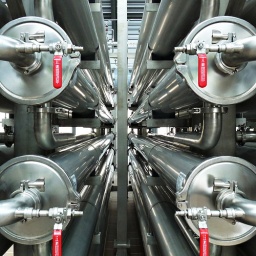
Membranfilter in der Trinkwasseraufbereitungsanlage in Roetgen&lt;i&gt;Membrane filters in the water treatment plant in Roetgen (Germany)&lt;/i&gt;